New York State Route 178

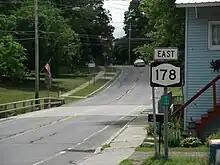
NY 178 heading eastbound through Henderson

After intersecting with NY 289, NY 178 progresses northeastward, intersecting with the western terminus of CR 84 in the community of Thomas Settlement. After leaving Thomas Settlement, NY 178 intersects with CR 77 and turning to the southeast through a rural region before entering the village of Adams at an intersection with Cobbville Road. There, the surroundings become further residential, before the highway connects to I-81 at exit 41. After the interchange, NY 178 becomes known as Church Street West, crosses over a railroad line and enters the downtown portion of Adams. After the intersection with Clay Street, NY 178 intersects with US 11 (Main Street), where the NY 178 designation ends. The right-of-way continues eastward as Church Street East, which becomes CR 69 at the east village line.